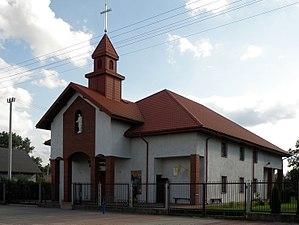
Sobiekursk est un village polonais de la gmina de Karczew dans la powiat d'Otwock de la voïvodie de Mazovie dans le centre-est de la Pologne.